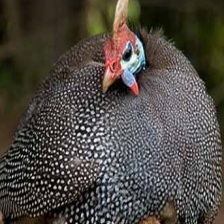
Species: GUINEAFOWL
Scientific name: NUMIDIDAE